Honneurs de la Cour

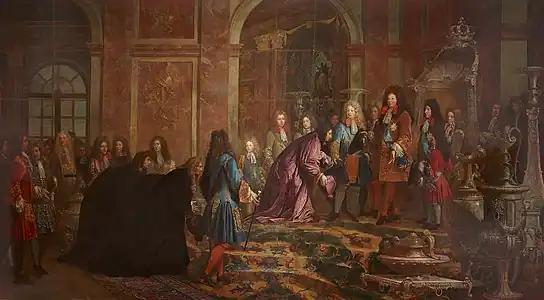
The 10-year-old Duke of Chartres in red on the right; the scene depicts the "Doge of Genoa at Versailles on the 15 May 1685".

The following table provides an incomplete list of families who were granted the Honors of the Court, including dates (when available) and sources. The ones listed by François Bluche, considered the most prominent French noble families of the 18th century, are marked with bold script.